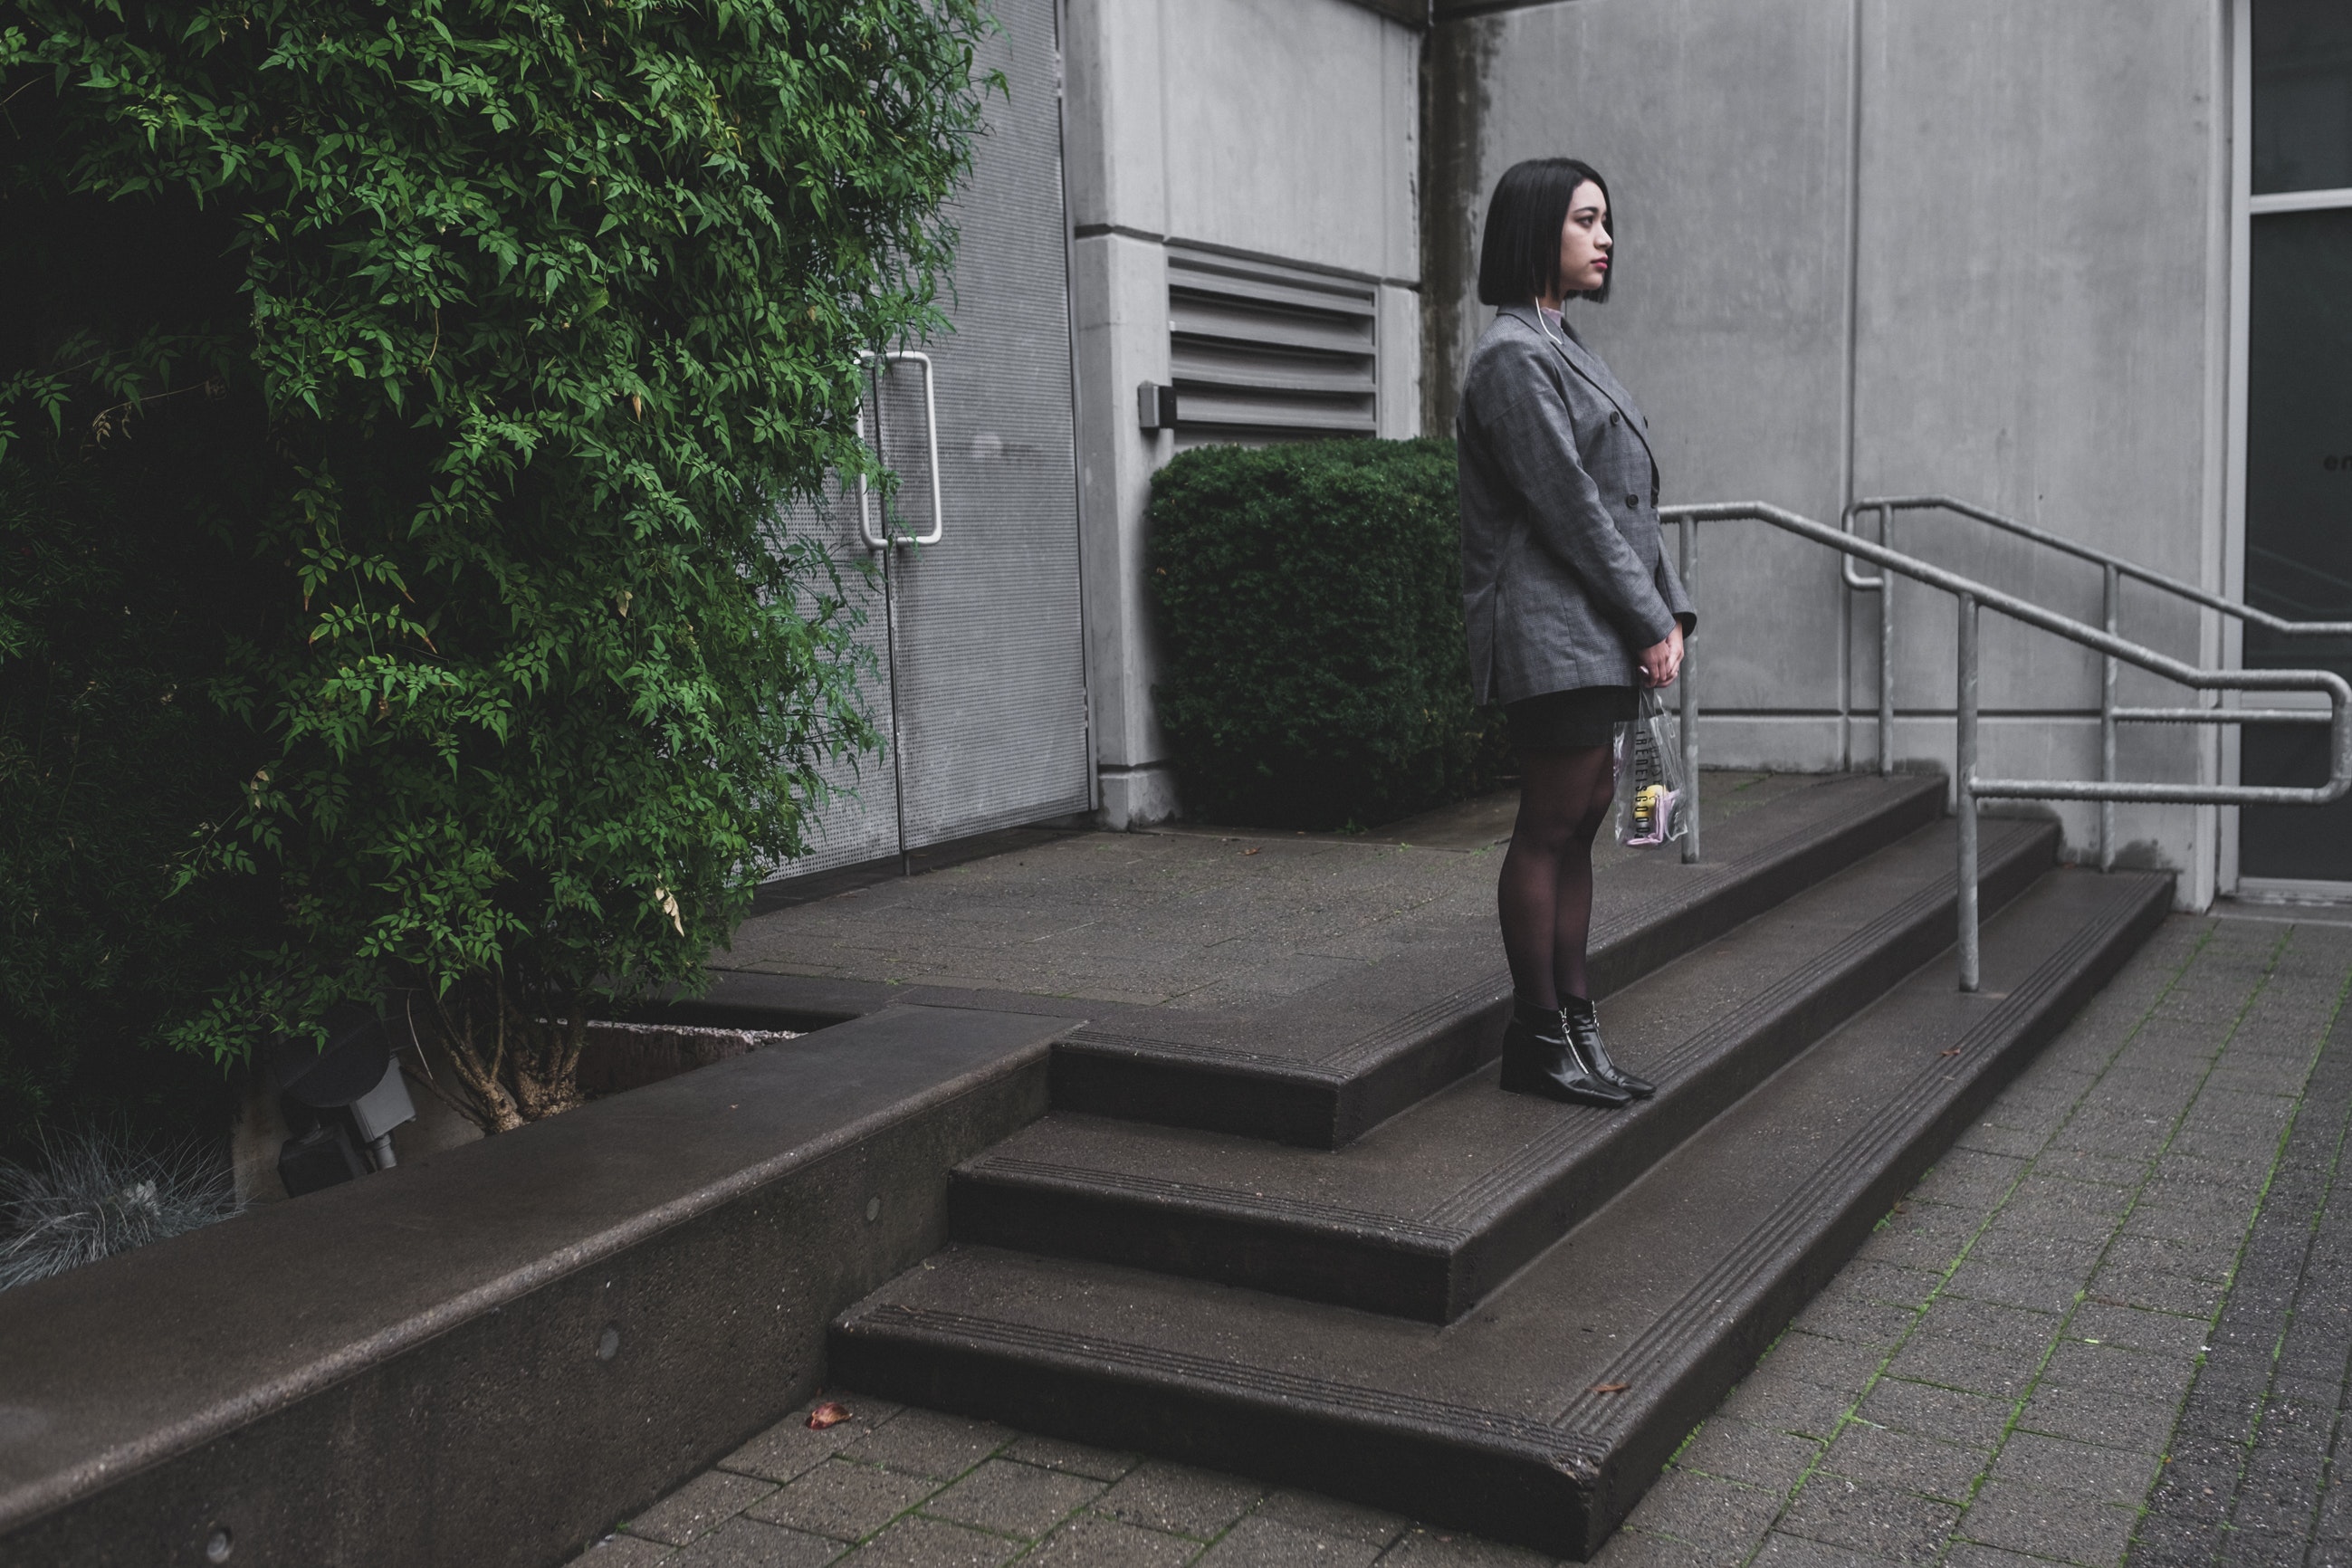
standing, stairs, footwear, handrail, tree, architecture, photography, recreation, street